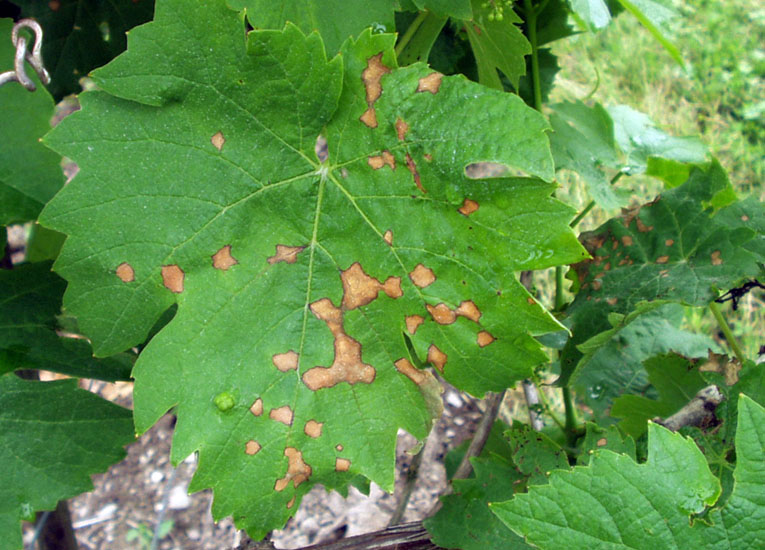
Plant: Grape
Disease: grape black rot